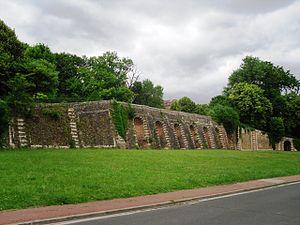
Le parc des Grottes de Juvisy-sur-Orge (91)
Juvisy-sur-Orge est une commune française située sur les bords de la Seine à dix-neuf kilomètres au sud-est de Paris dans le département de l’Essonne en région Île-de-France. Elle fait partie du canton d'Athis-Mons et de la Métropole du Grand Paris.